Northrop F-89 Scorpion

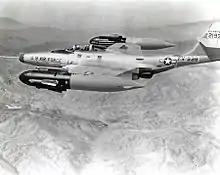
F-89H showing its GAR-1/2 Falcon missiles extended from the wingtip pods

The subsequent F-89H, which entered service in 1956, had an E-9 fire control system like that of the early F-102 and massive new wingtip pods, each holding three Falcons (usually three semi-active radar homing GAR-1s and three infrared GAR-2s) and 21 FFARs, for a total of six missiles and 42 rockets. Problems with the fire-control system delayed the -H's entry into service, by which time its performance was notably inferior to newer supersonic interceptors, so it was phased out of USAF service by 1959.